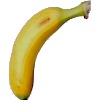
Label: Banana Lady Finger 1